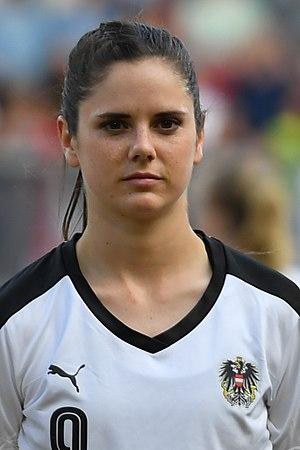
Sarah Zadrazil, née le 19 février 1993 à Sankt Gilgen, est une joueuse de football internationale autrichienne. Elle joue au poste de milieu de terrain dans le championnat d'Allemagne féminin avec le club du Bayern Munich.